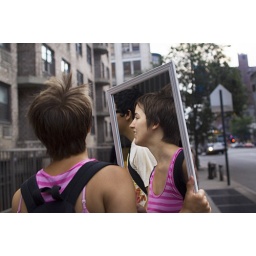
Nathan Fitch- One Photo A Day August 26, 2009. A young woman carries a mirror in the street in midtown manhattan.